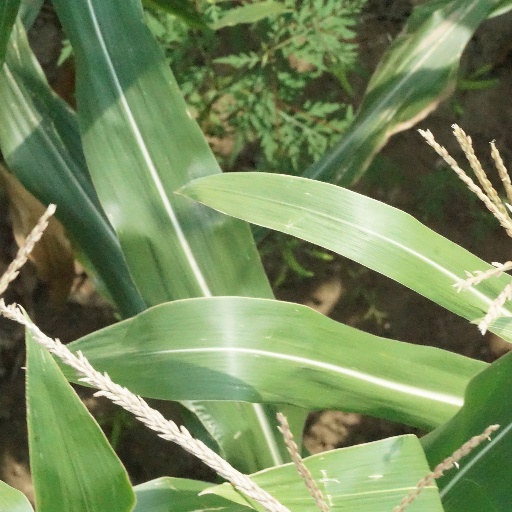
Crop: maize; corn